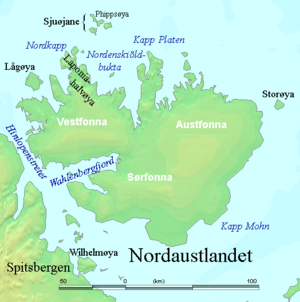
Nordaustlandet
Nordaustlandet er den næststørste ø på Svalbard med et areal på 14.500 km². Som navnet siger, ligger øen nordøst for Spitsbergen.